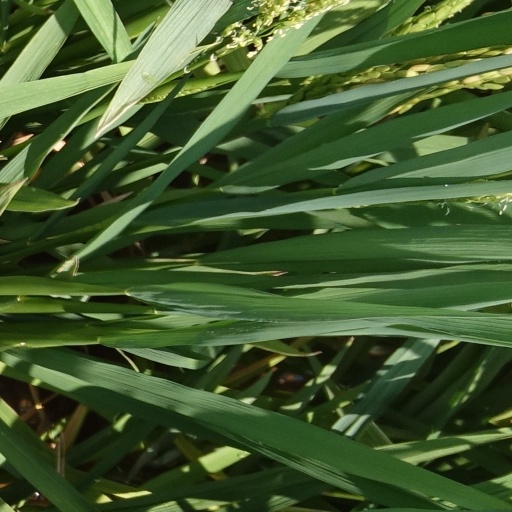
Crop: rice